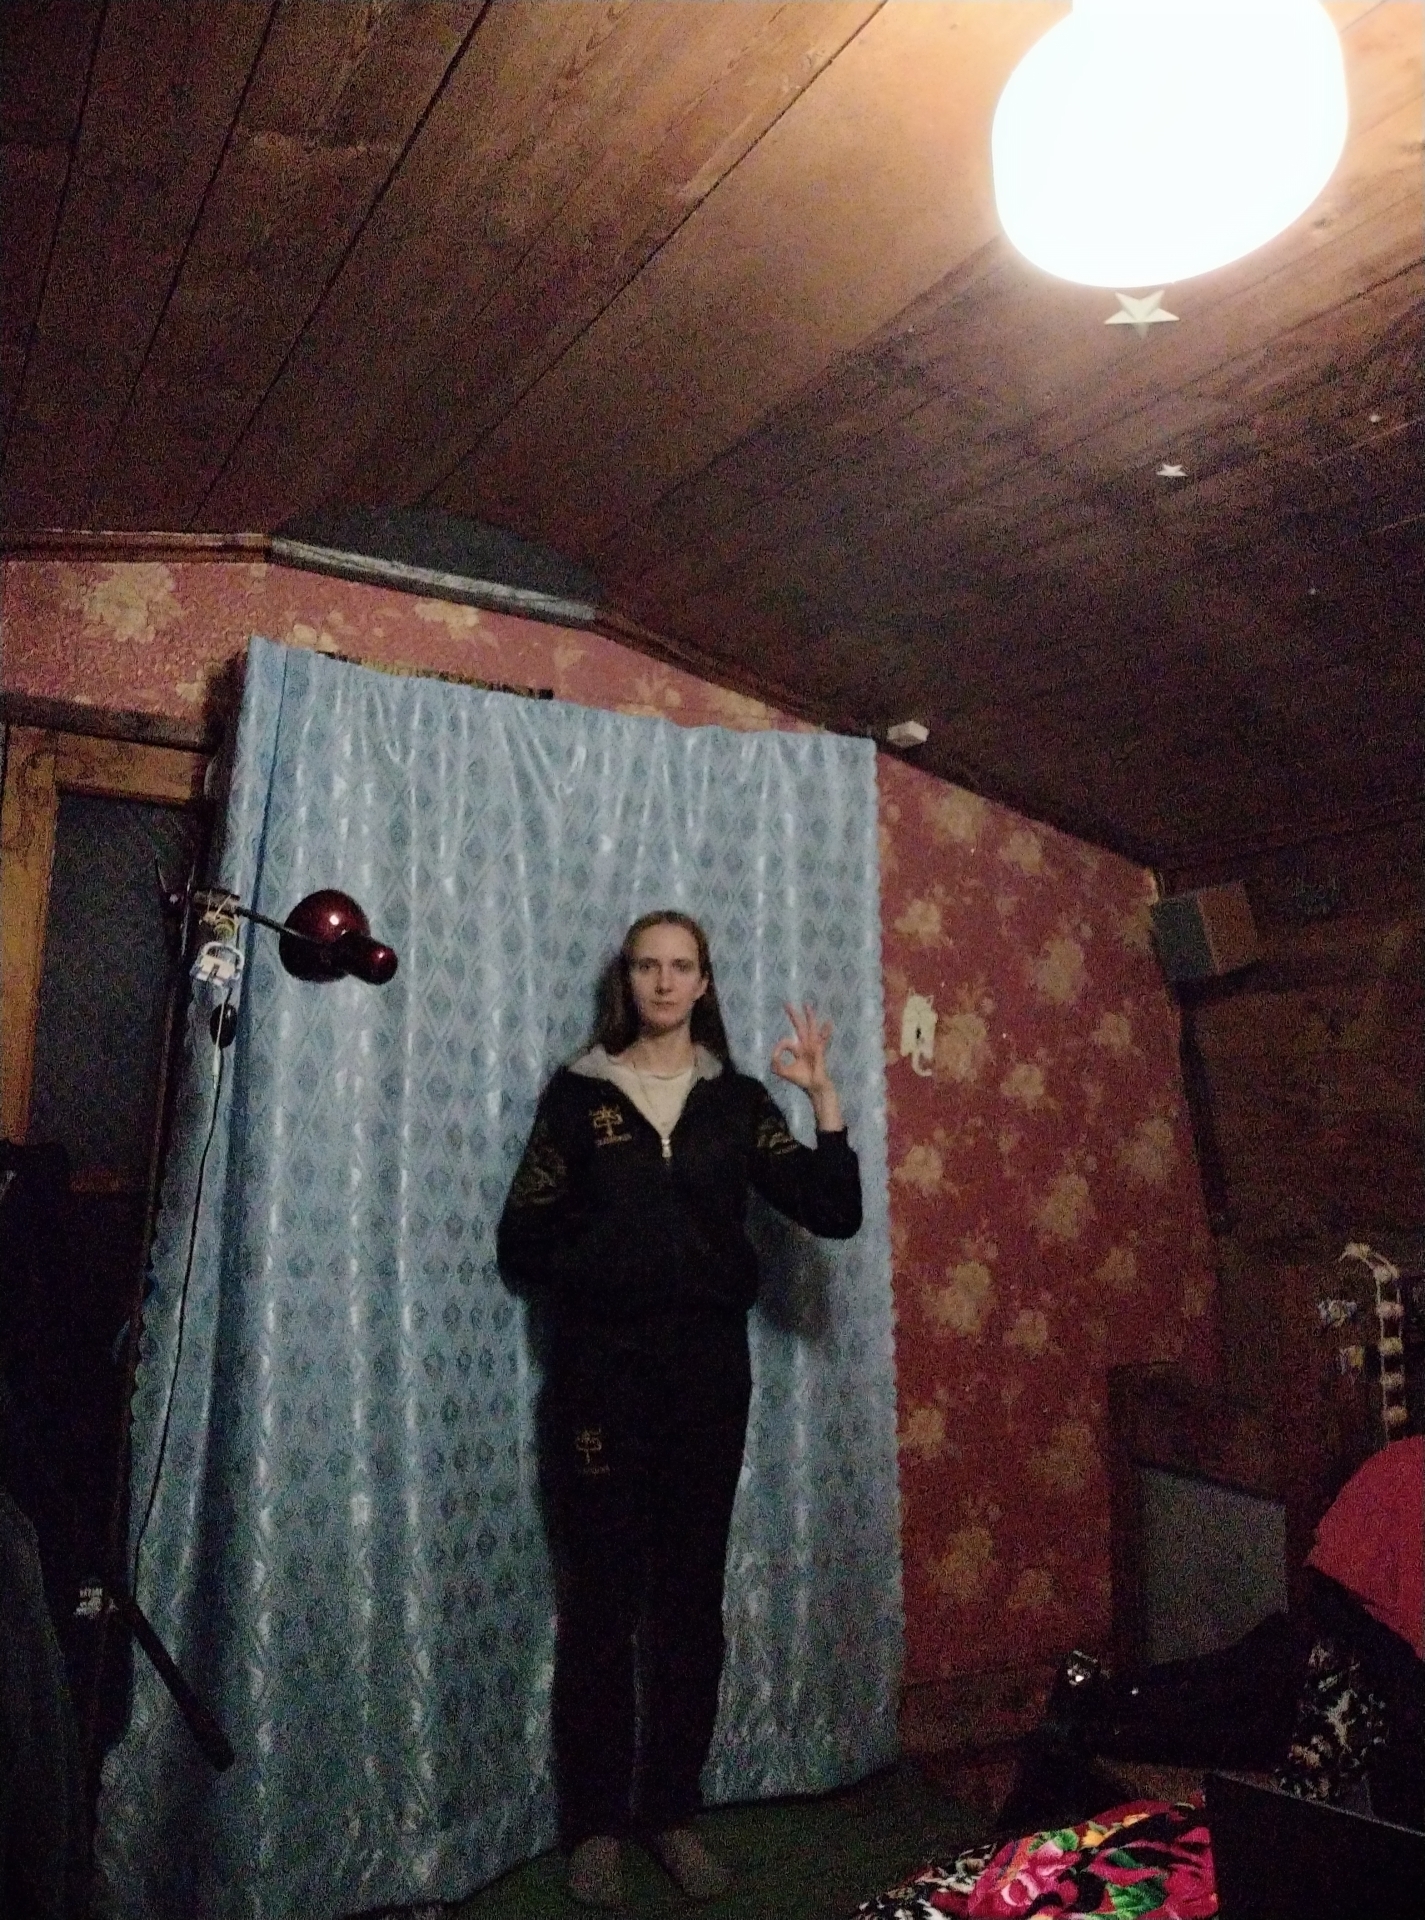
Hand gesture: ok